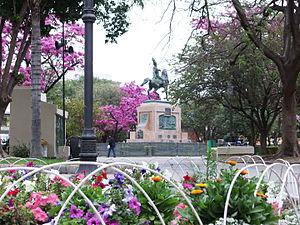
La province de Santiago del Estero est une province de l'Argentine, située dans la région du Gran Chaco, dans le centre-nord du pays. Sa capitale est la ville de Santiago del Estero. En 2010 la population recensée se montait à 896 461 habitants. En 2018 sa population était estimée à 958 000 habitants.